A Boogie wit da Hoodie

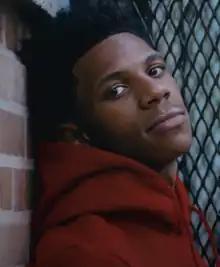
A Boogie wit da Hoodie in 2019

Dubose featured on over 20 songs in 2019, alongside artists such as Ed Sheeran, Rick Ross, Khalid, Ally Brooke, Liam Payne, Lil Durk and Summer Walker. He also toured and performed at concerts throughout 2019 in the US and UK.